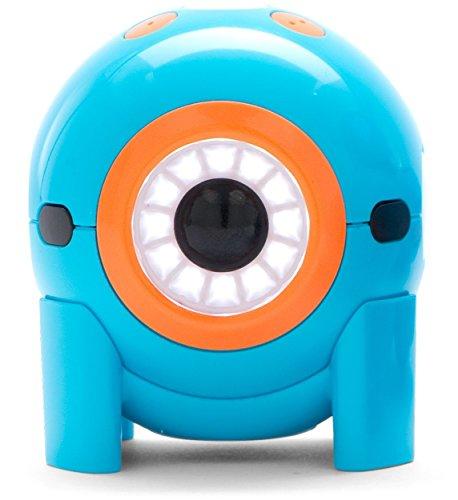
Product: Wonder Workshop – Dot and Dash Robot Wonder Pack for Kids 6+ – Ultimate STEM Learning Bundle – Learn Block-Based Coding – Award-Winning Digital Learning – Hours of Challenges
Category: Toys & Games | Kids' Electronics | Remote- & App-Controlled Figures & Robots
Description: AWARD-WINNING ROBOTS: Wonder Workshop robots are used in over 20,000 classrooms worldwide and are seen by educators as leaders in the coding robot space.
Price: $233.54
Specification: ProductDimensions:6.7x7.3x6.3inches|ItemWeight:7.7pounds|ShippingWeight:7.7pounds(Viewshippingratesandpolicies)|DomesticShipping:ItemcanbeshippedwithinU.S.|InternationalShipping:ThisitemcanbeshippedtoselectcountriesoutsideoftheU.S.LearnMore|ASIN:B01M6W8XHL|Itemmodelnumber:1-WB04-01|Manufacturerrecommendedage:6yearsandup|Batteries:2Lithiumionbatteriesrequired.(included)